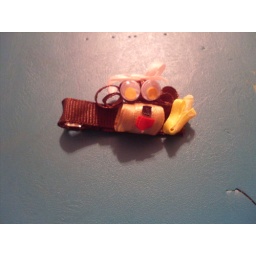
monkey and banana by fresnohairbows.com